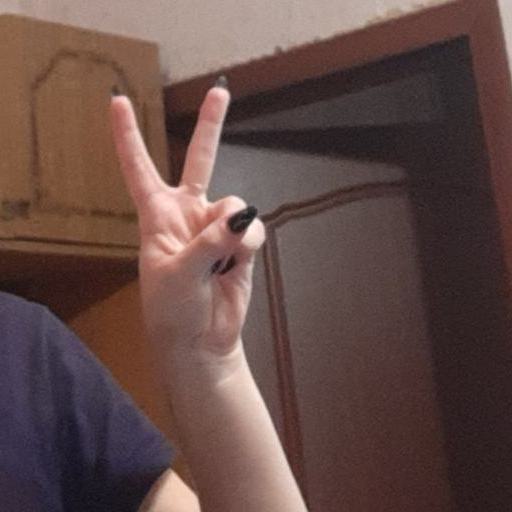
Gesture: peace